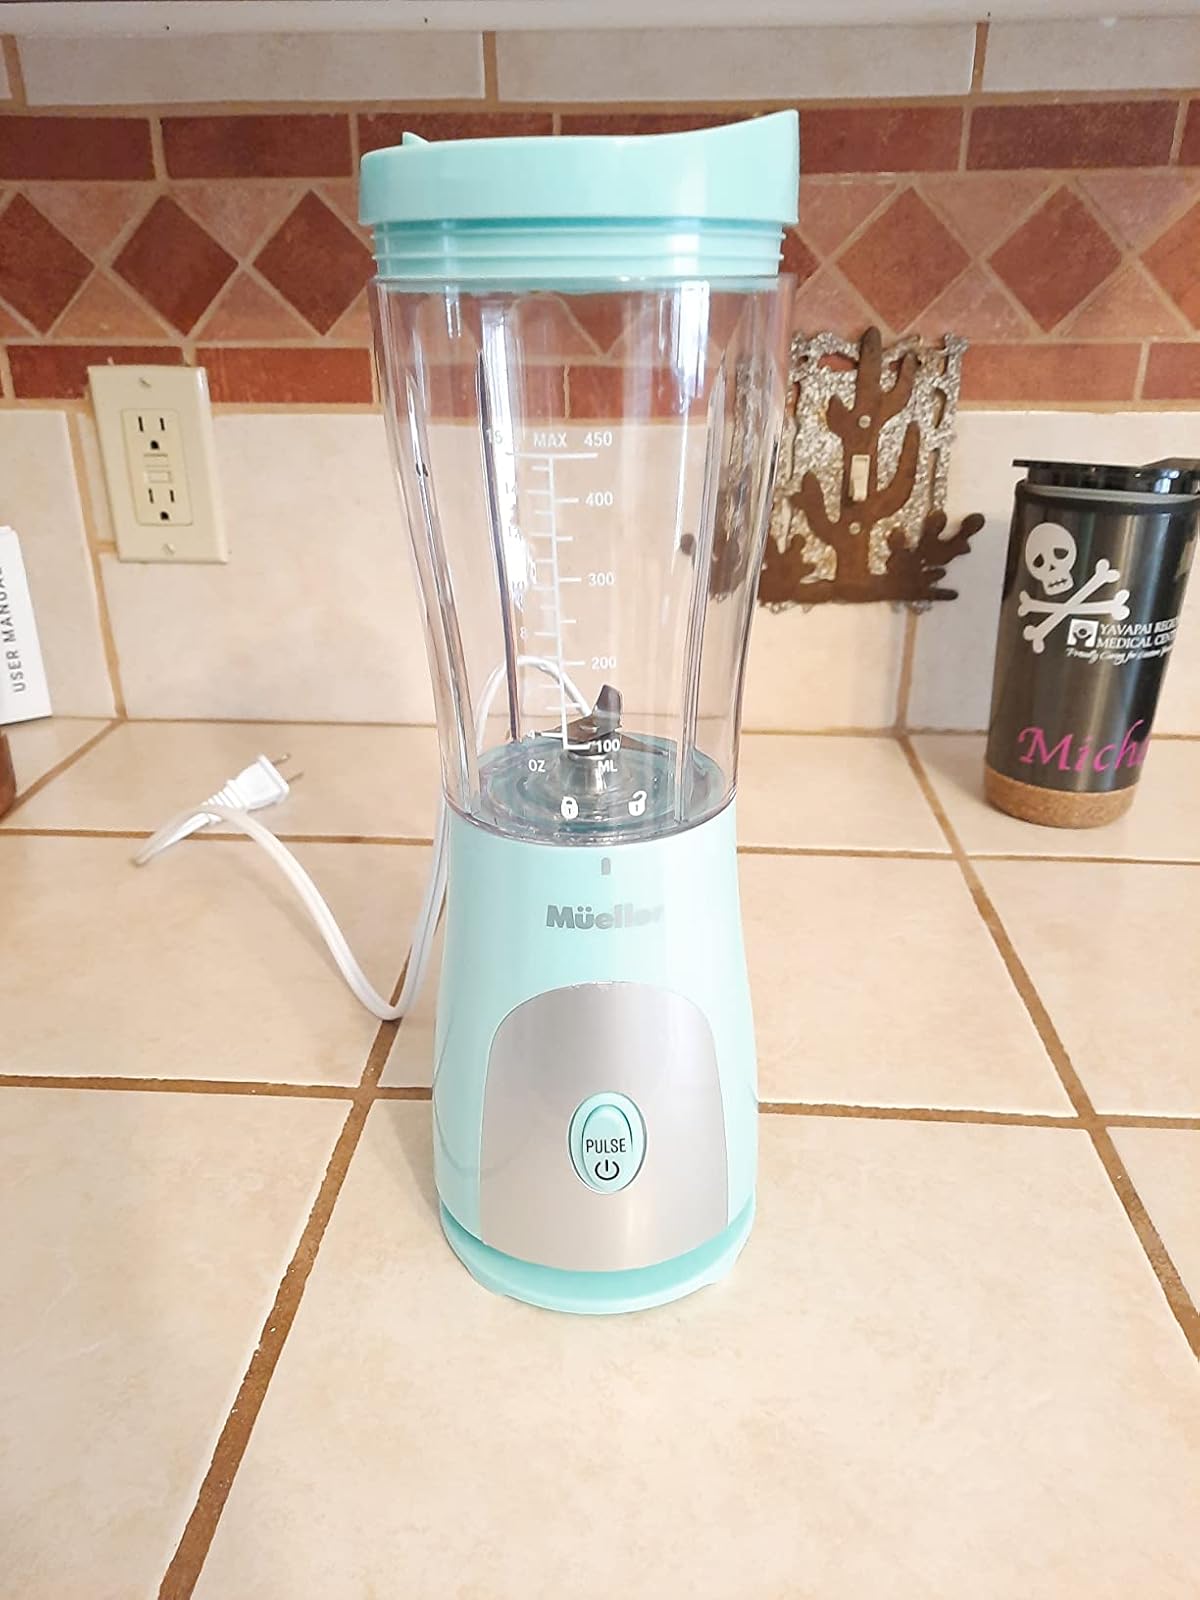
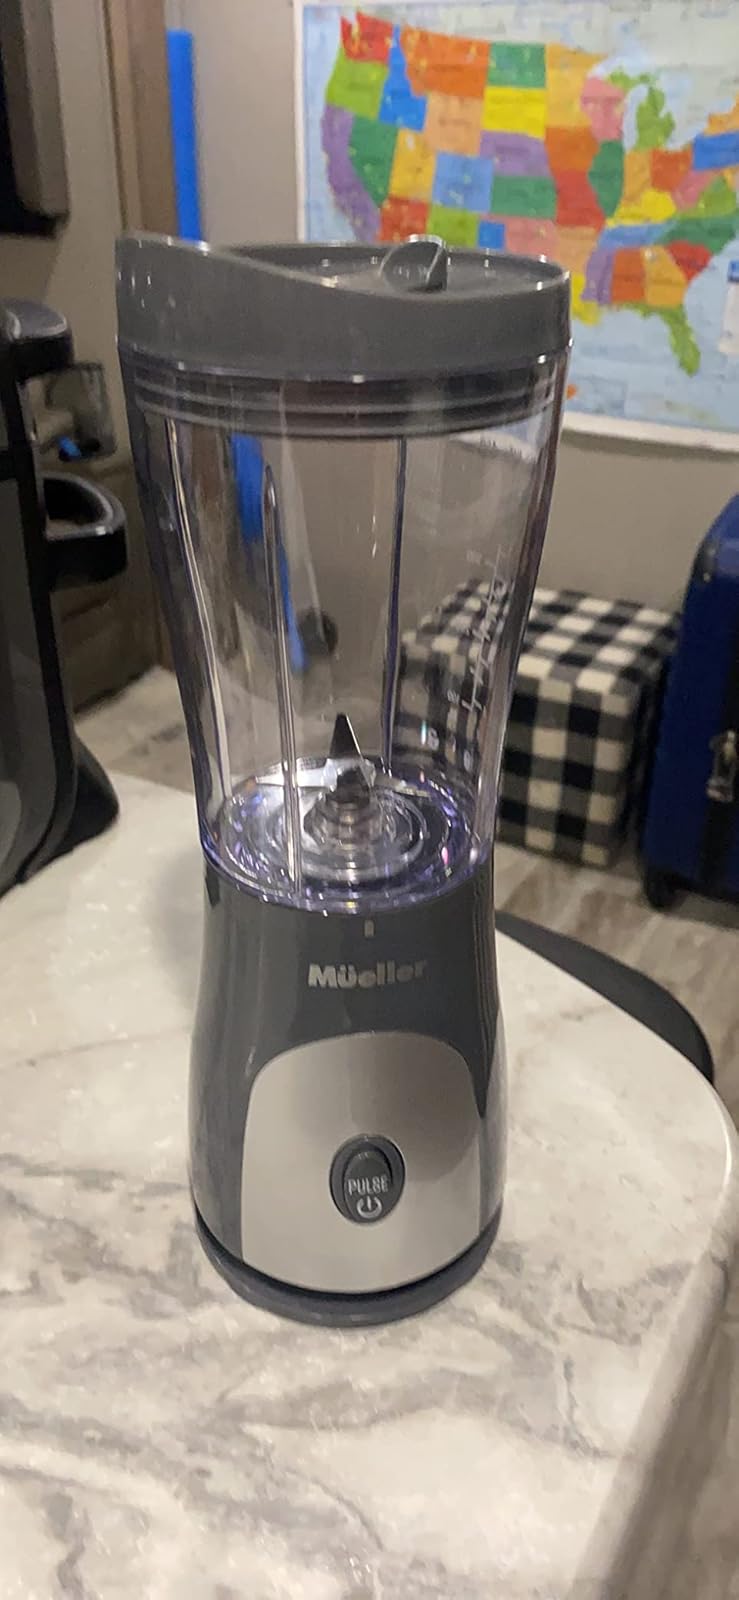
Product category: items_blender
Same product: no